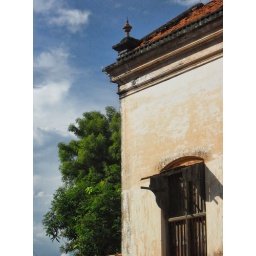
Decorative building detail walking the streets in the Chettinad village of Kanadukathan. Classical vaastu architecture dominates the village building design.